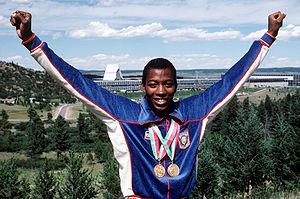
Alonzo C. Babers, né le 31 octobre 1961 à Montgomery, est un ancien athlète américain, vainqueur de deux médailles d'or aux Jeux olympiques d'été de 1984 sur 400 m et en relais 4 × 400 m.